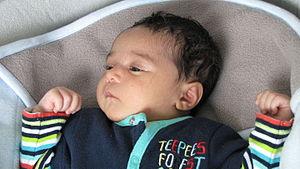
L'acné du nourrisson est provoquée par les hormones de la grossesse que la mère a transmit à son bébé. Sous leur influence, les glandes sébacées qui sécrètent le sébum se sont emballées et sa peau est grasse.
L'acné du nourrisson est le résultat d'une activité trop importante des glandes sébacées chez le nouveau-né.